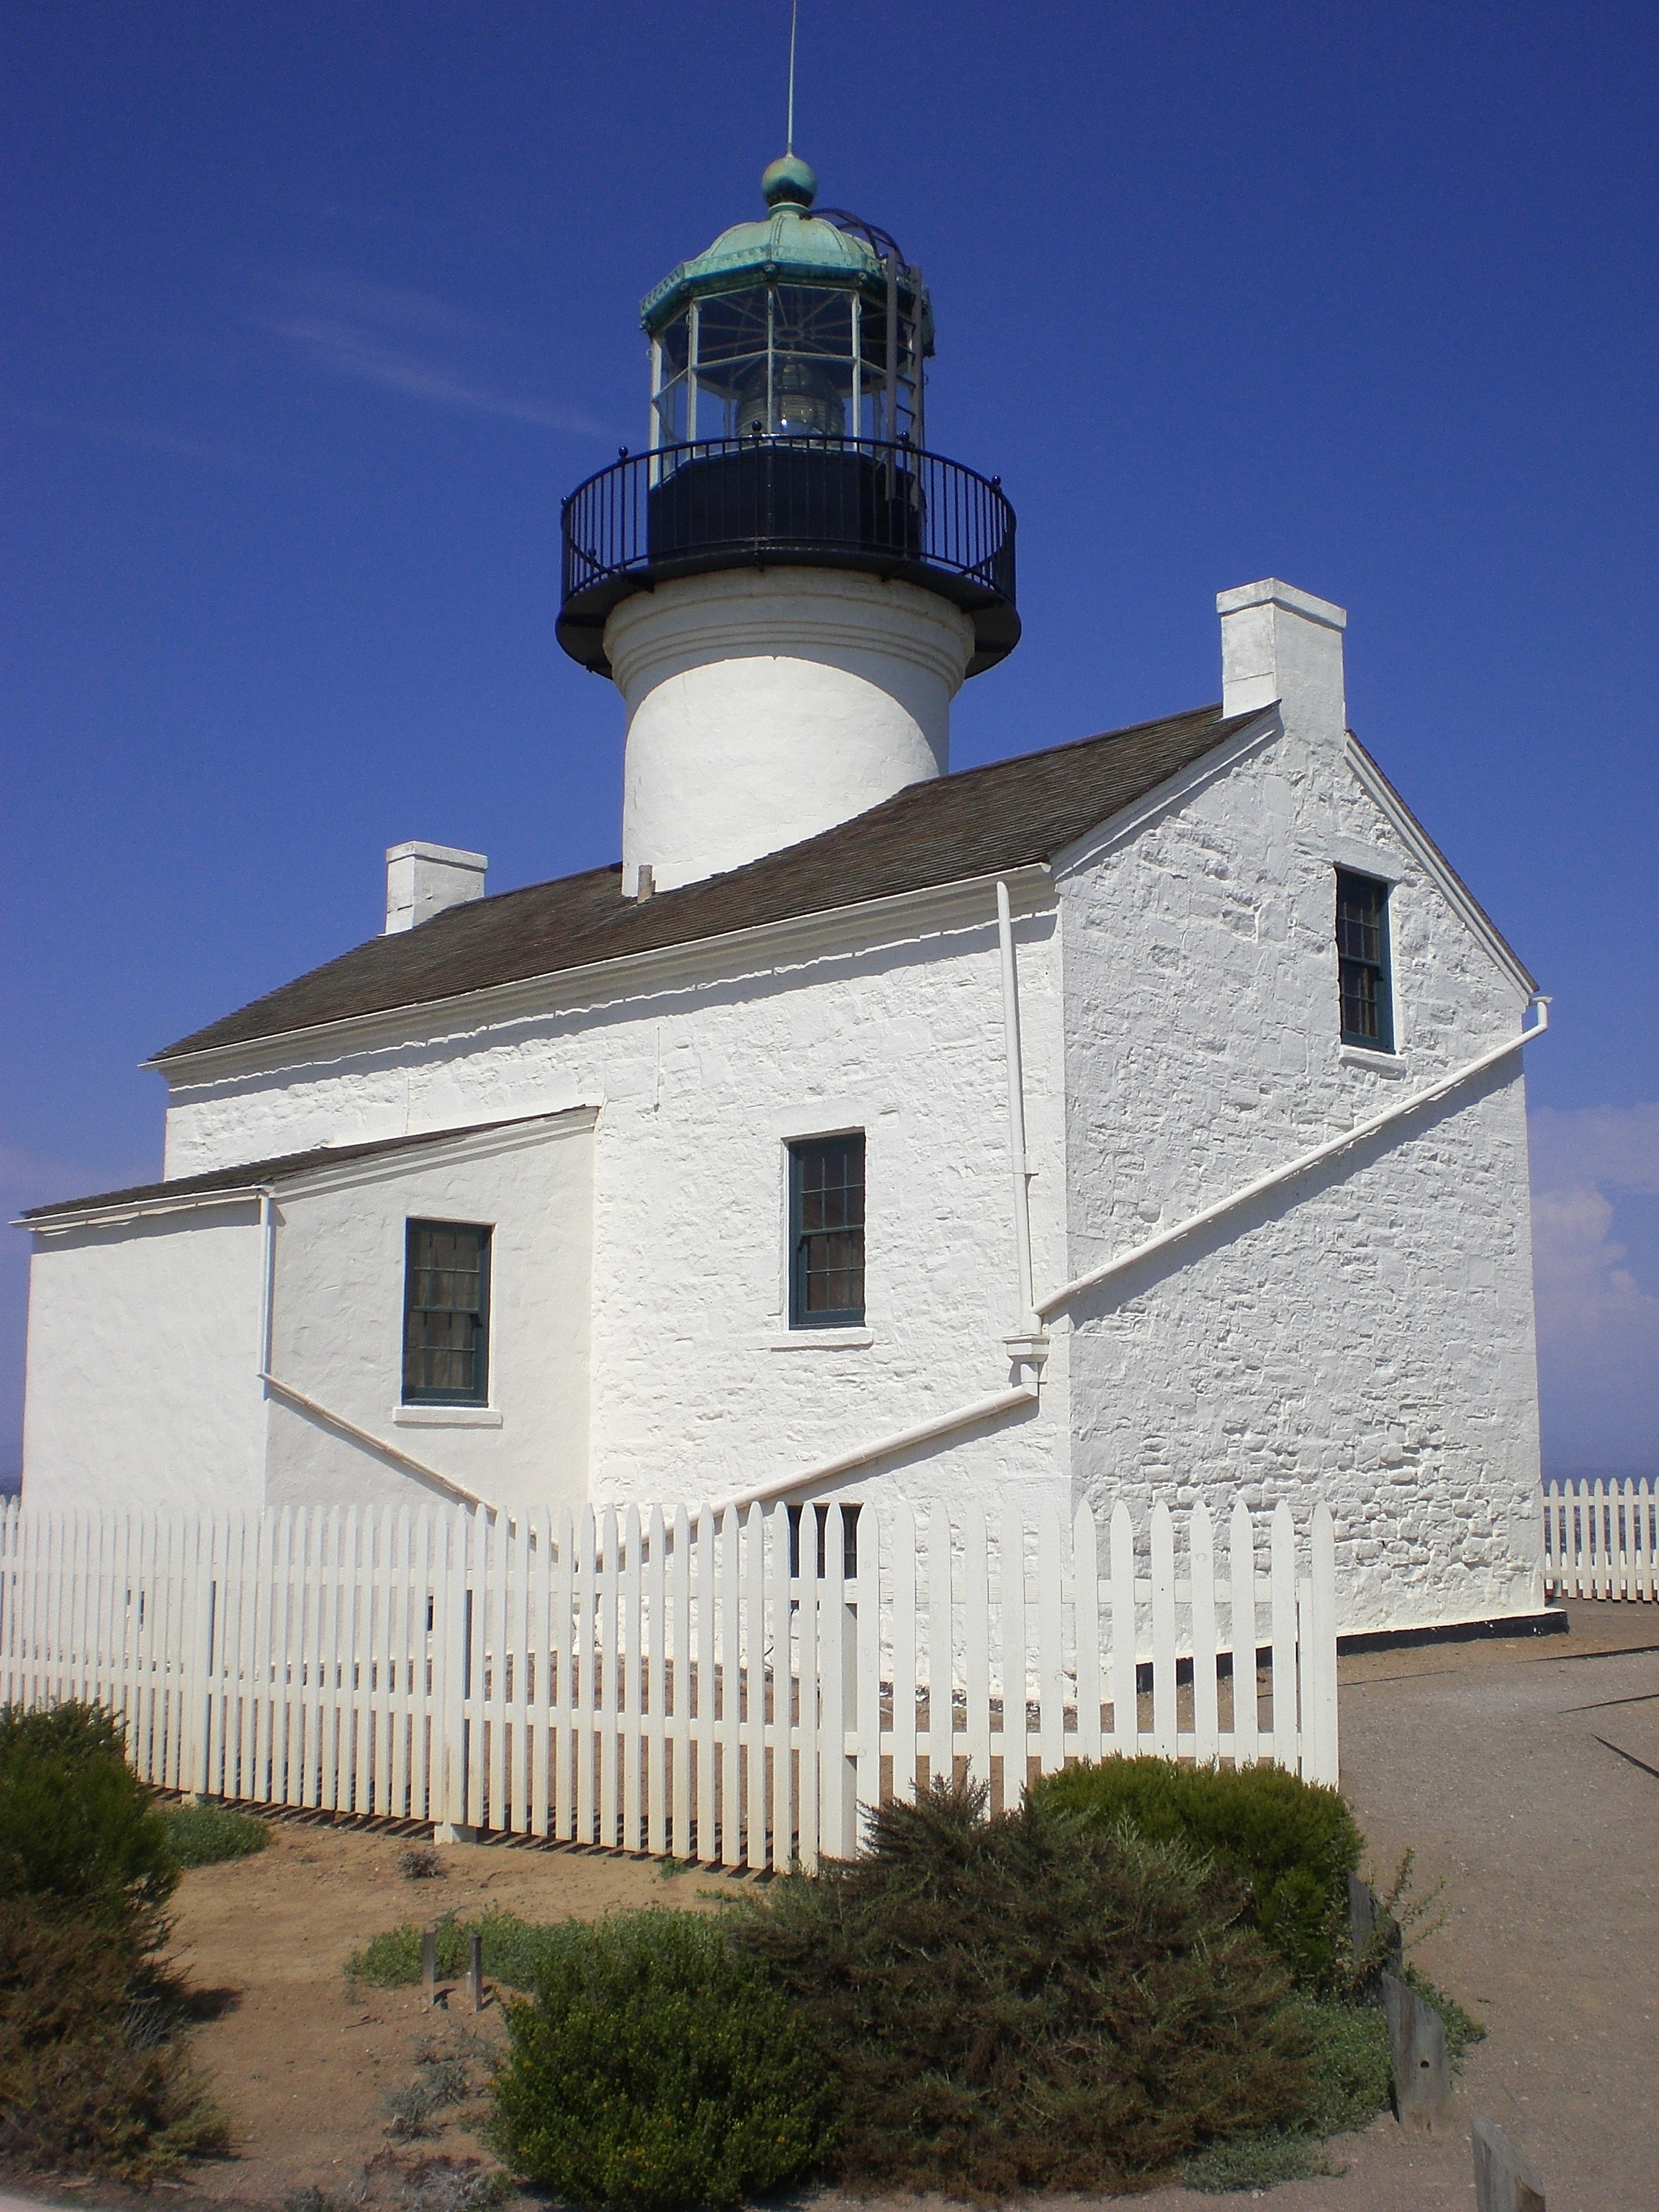
lighthouse, tower, light house, place of worship, nautical, spanish missions in california, point loma